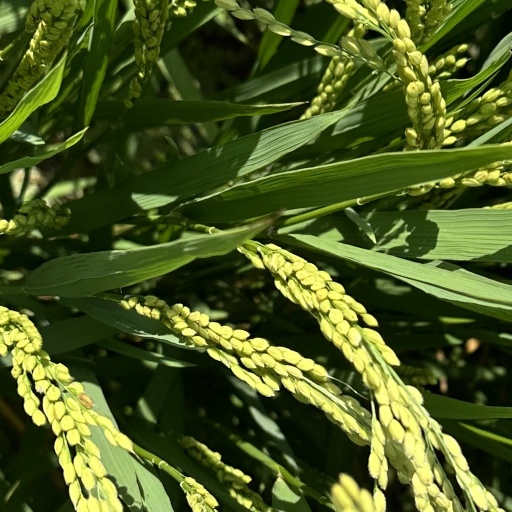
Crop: rice